PZL SM-2

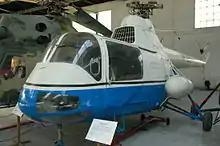
SM-2 in the Polish Aviation Museum in Kraków

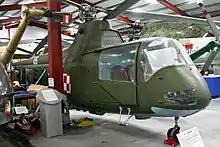
SM-2 in the Helicopter Museum, Weston-super-Mare. Visible is a hatch in a nose.

Basic variant had seats for three passengers on a rear bench and one seat next to a pilot. There were no double controls. In the air ambulance configuration, single stretchers were carried in the fuselage: loaded through a special hatch in a fuselage front, on the right side. A physician could sit behind the pilot, while other seats were removed. An additional two patients could be carried in detachable external closed capsules on either side of the fuselage, typical for Mi-1. All variants could carry additional 140 L external fuel tank on the left side, extending range to 500 km (it could not be used with side capsules). The crane variant (sometimes known as SM-2D) was used in limited numbers for search and rescue missions; it had a hydraulic winch that could lift 120 kg, in a place of a right front seat. After removal of all passenger seats, 320 kg of load could be carried. They had a durability of 600 flight hours, like contemporary SM-1 helicopters.